Iris tridentata

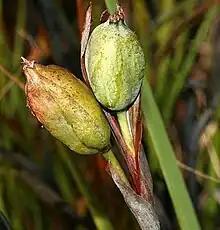
Image of "Iris tridentata" flower capsule, which holds the seeds of the iris

"Iris tridentata" has unique flower and growth habit features compared to other irises, including the other two species within "Iris series Tripetalae".